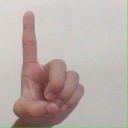
अक्षर: ड